Kriti Sanon

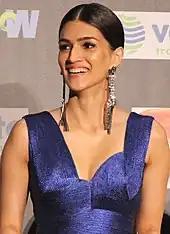
Sanon at the 18th IIFA Awards in 2017

Commenting on her career growth in 2017, Chandni Sehgal from "Vogue India" wrote that she was "more introspective, focused and less insecure" than when she started out. A journalist for "Hindustan Times" called Sanon a "confident performer" who "can switch from to small town personas with ease." In 2021, Sukanya Verma featured her in "Rediff.com"s list of "Best Bollywood Actresses". "Harper's Bazaar"s Meghna Sharma stated: "Counted amongst the top female actors in the country today, Kriti's quiet determination can be credited for her steady rise."